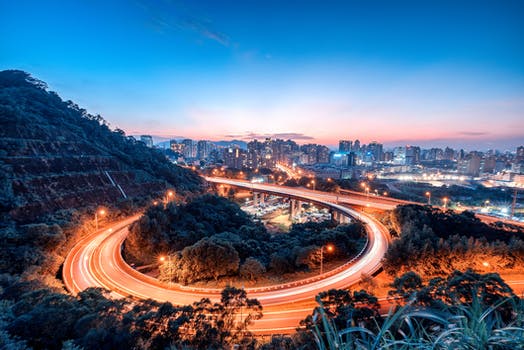
Label: No Watermark